2nd Armored Division (United States)

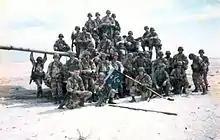
Soldiers of 2nd Platoon, Company C, 1st Battalion, 41st Infantry Regiment, 2nd Armored Division (FWD) pose with a captured Iraqi tank during the 1st Gulf War, February 1991.

2nd Armored Division (Forward) was based at a new military facility near the village of Garlstedt just north of the city of Bremen. The facilities cost nearly $140 million to construct, half of which was paid for by the Federal Republic of Germany. The brigade had approximately 3,500 soldiers and another approximately 2,500 family dependents and civilian employees. The German government constructed family housing in the nearby city of Osterholz-Scharmbeck. In addition to troop barracks, motor pools, an indoor firing range, repair and logistics facilities, and a local training area, facilities at Garlstedt included a troop medical clinic, post exchange, library, movie theater, and a combined officer/non-commissioned officer/enlisted club. The division's soldiers and family members received radio and TV broadcasts from The American Forces Network (AFN) – Europe via the AFN Bremerhaven affiliate station located in the nearby port city of Bremerhaven. In April 1986, a Burger King restaurant opened on the kaserne.